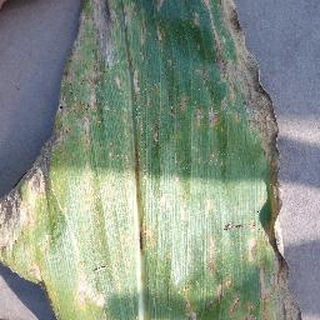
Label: corn_cercospora_leaf_spot